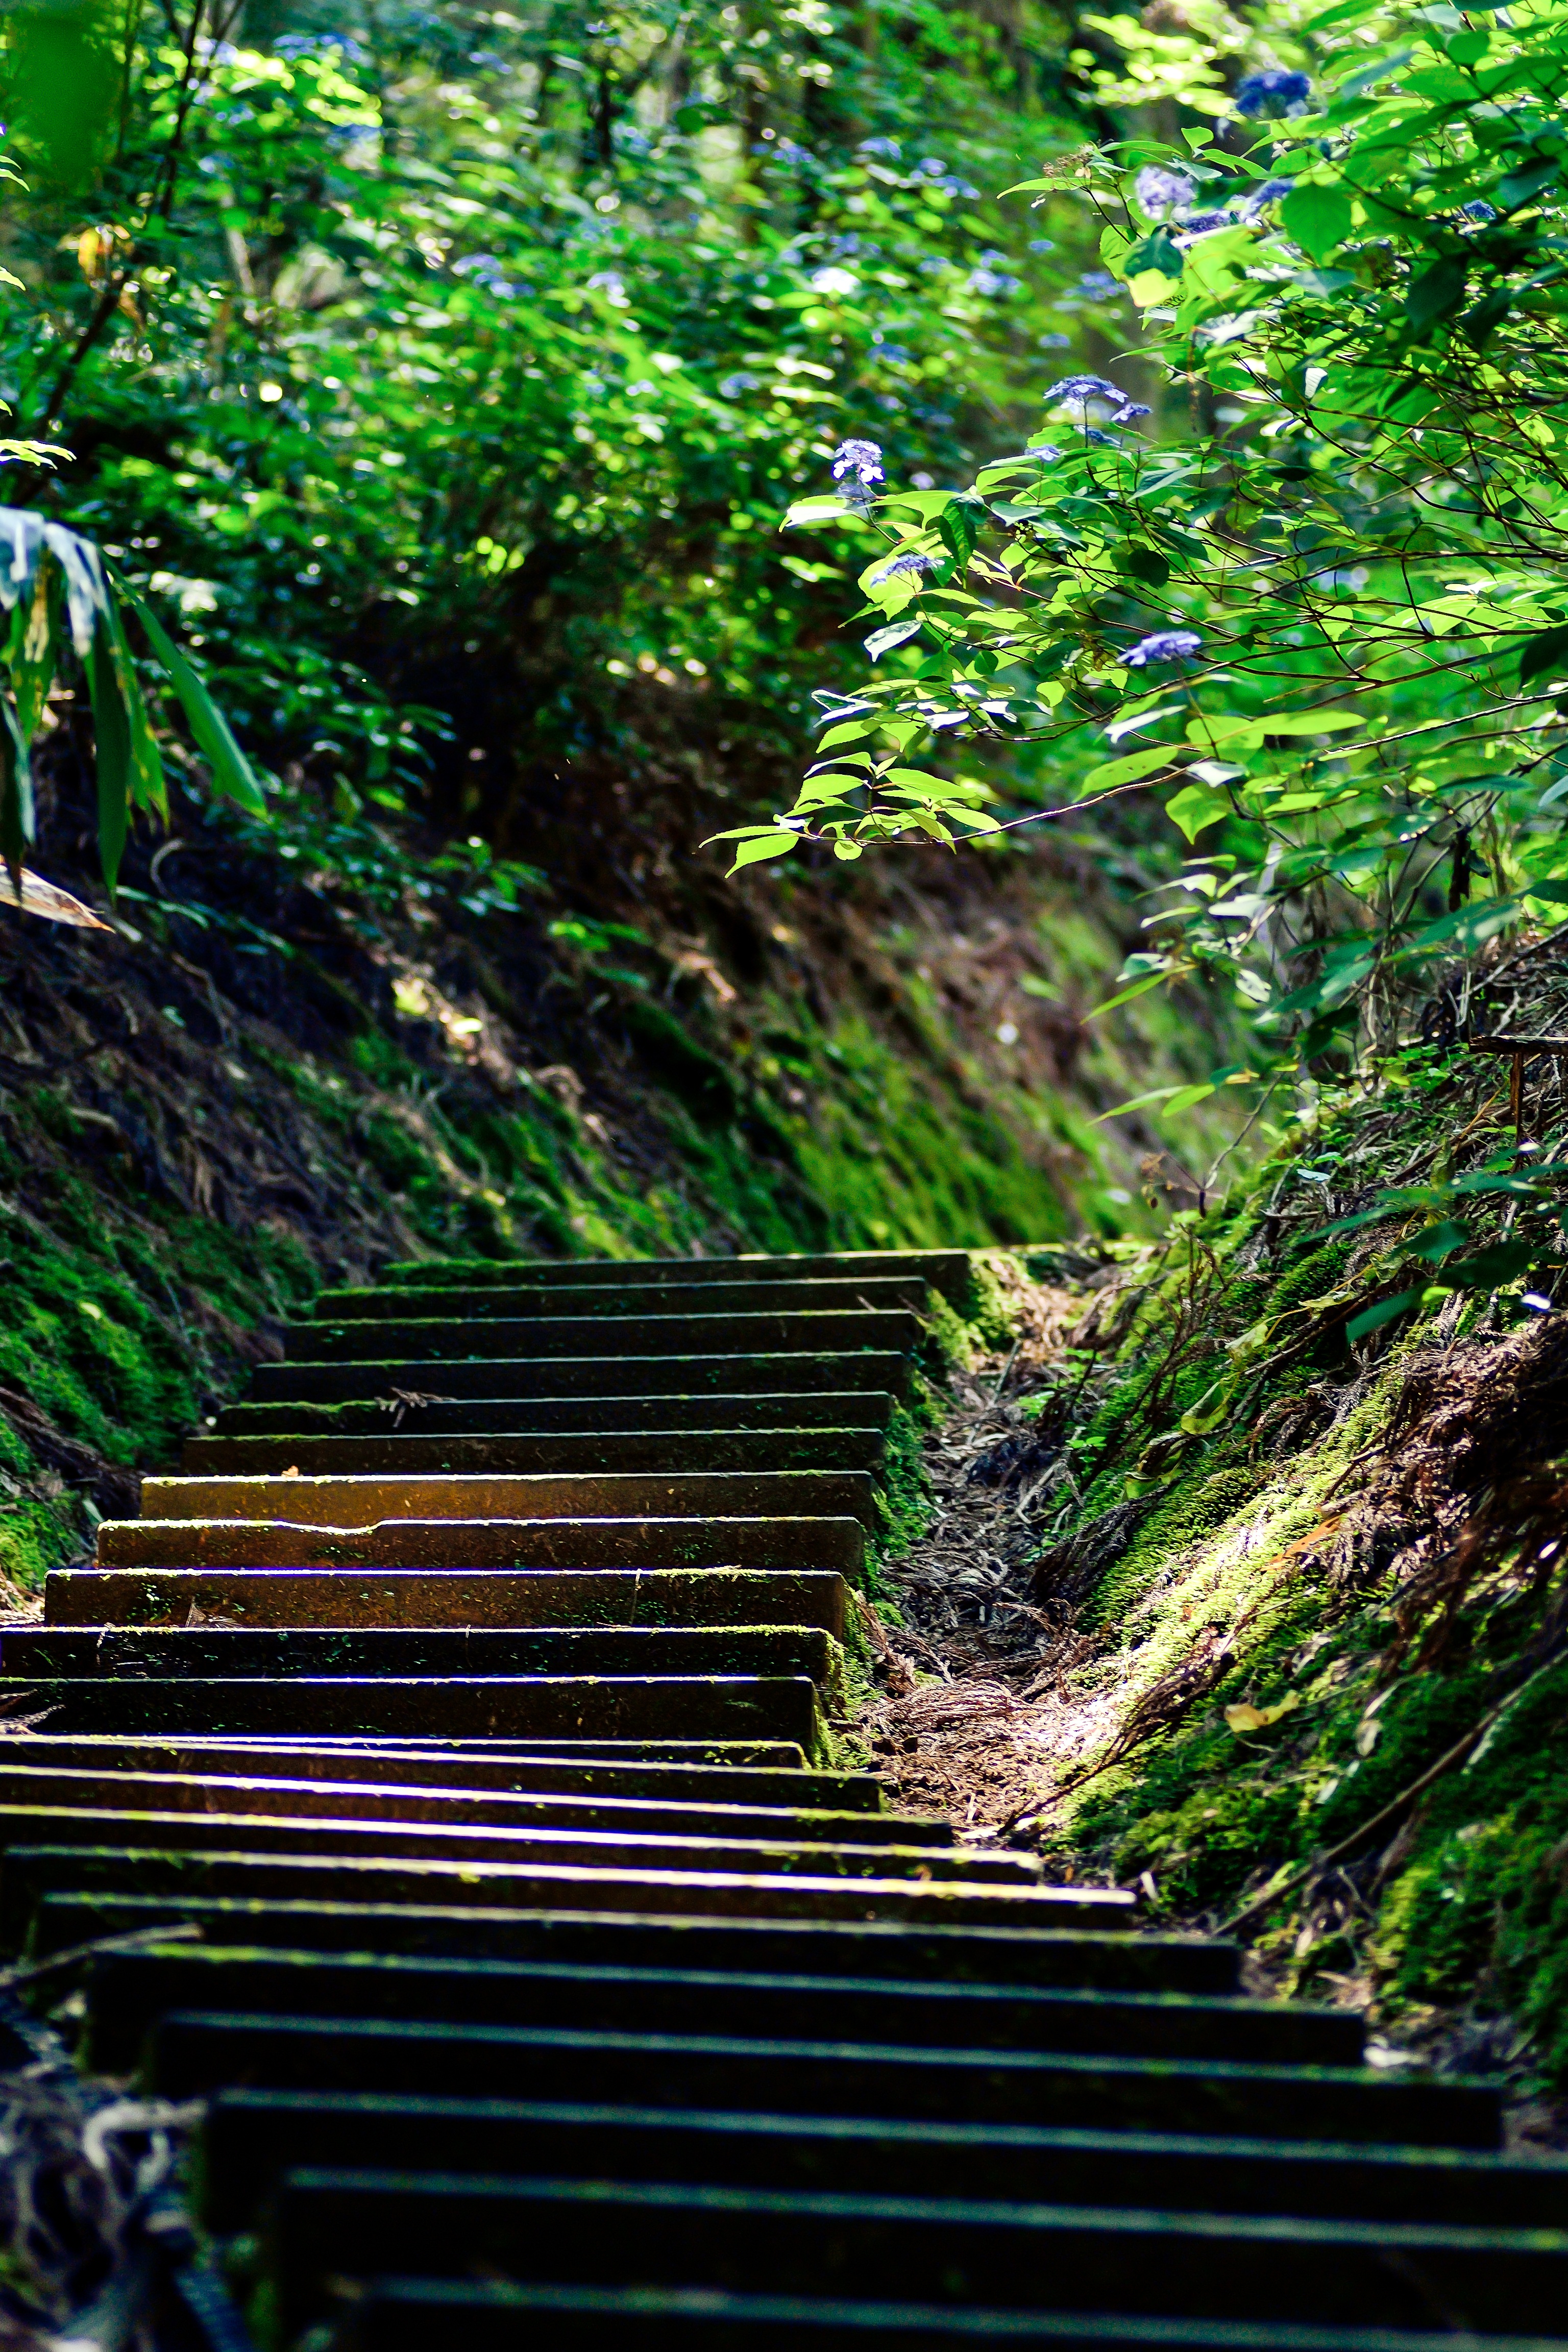
landscape, tree, nature, forest, grass, branch, mountain, sunlight, leaf, flower, stream, green, jungle, natural, autumn, botany, garden, japan, hydrangea, outdoors, stairs, rainforest, woodland, habitat, views, tropics, water feature, k, natural environment, woody plant